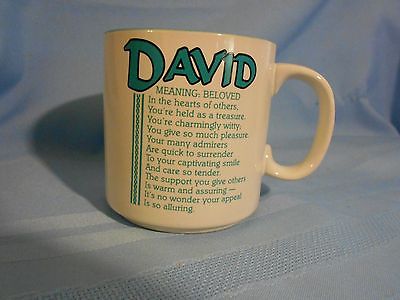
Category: mug